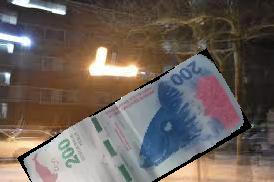
Denominación: 200